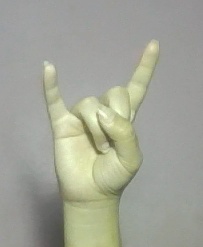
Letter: la